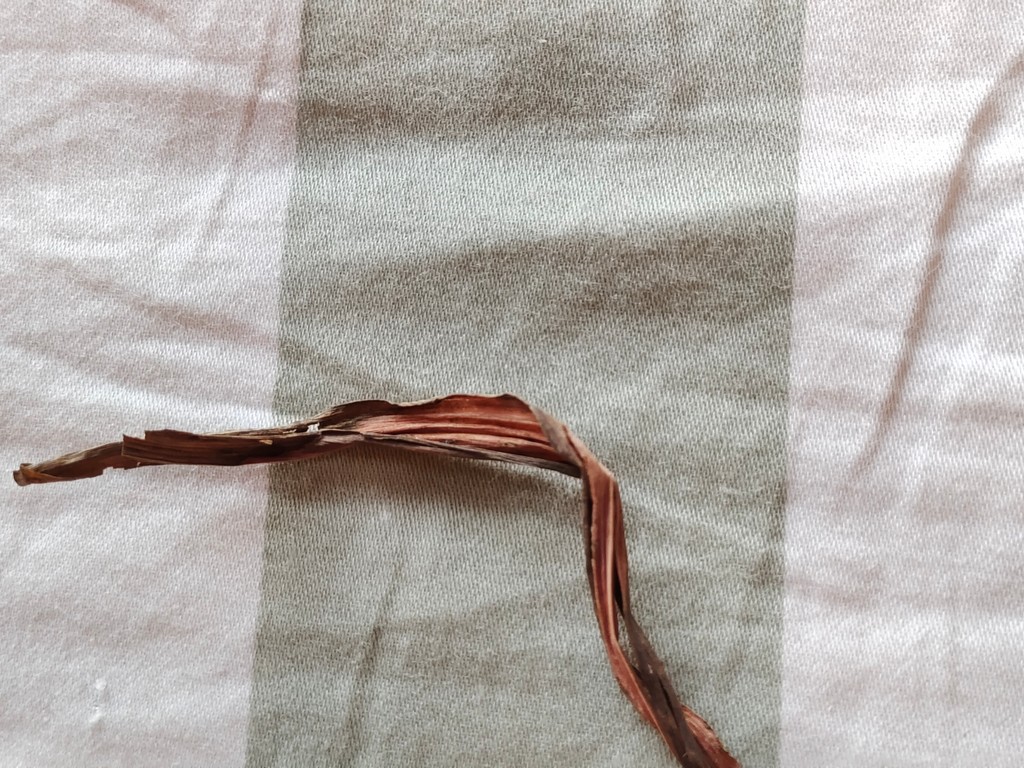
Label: Dried